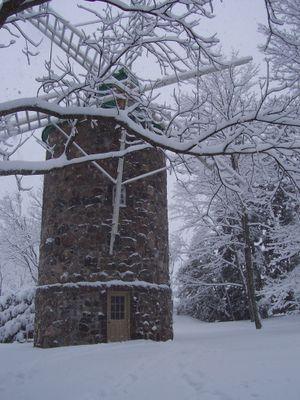
Cet article répertorie les moulins à vent du Québec au Canada, classés par ordre alphabétique des localités, chacun dans sa catégorie, selon qu'il s'agisse d'un moulin authentique existant, d'un moulin-réplique, ou d'un moulin disparu.
Le Jardin zoologique du Québec est un ancien parc zoologique situé dans l'arrondissement de Charlesbourg, à Québec. Ouvert en 1931, il est fermé depuis le 31 mars 2006. Une partie de ses terrains est ouverte au public sous le nom de Parc des Moulins.